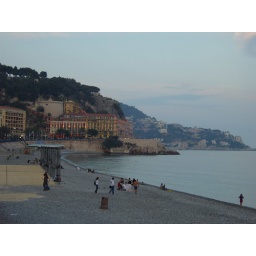
castle hill in the evening